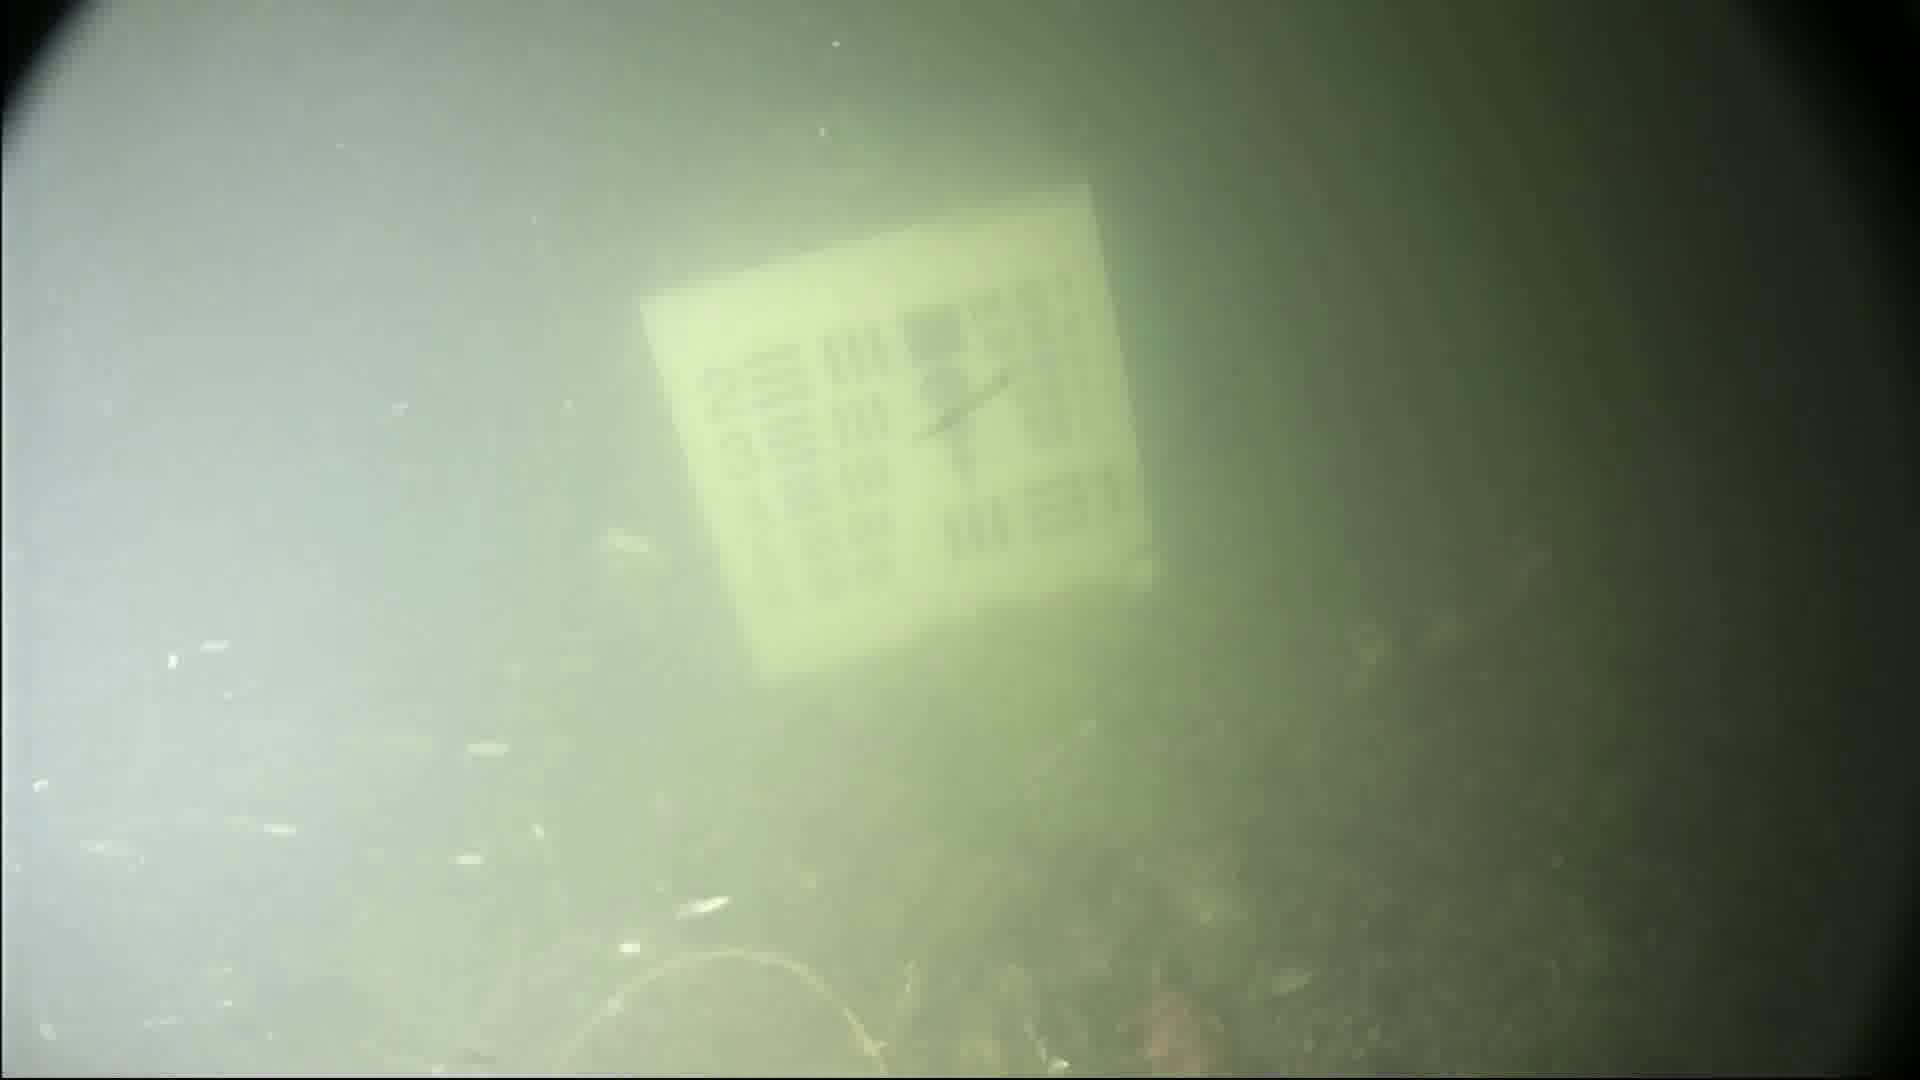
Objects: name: crab